Gregor Bloéb

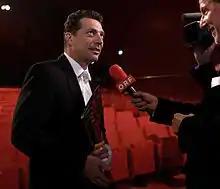
Bloéb holding the Nestroy Theatre Prize in 2013

Gregor Bloéb (born 3 January 1968 in Innsbruck, Austria) is an Austrian theater, film, and television actor.